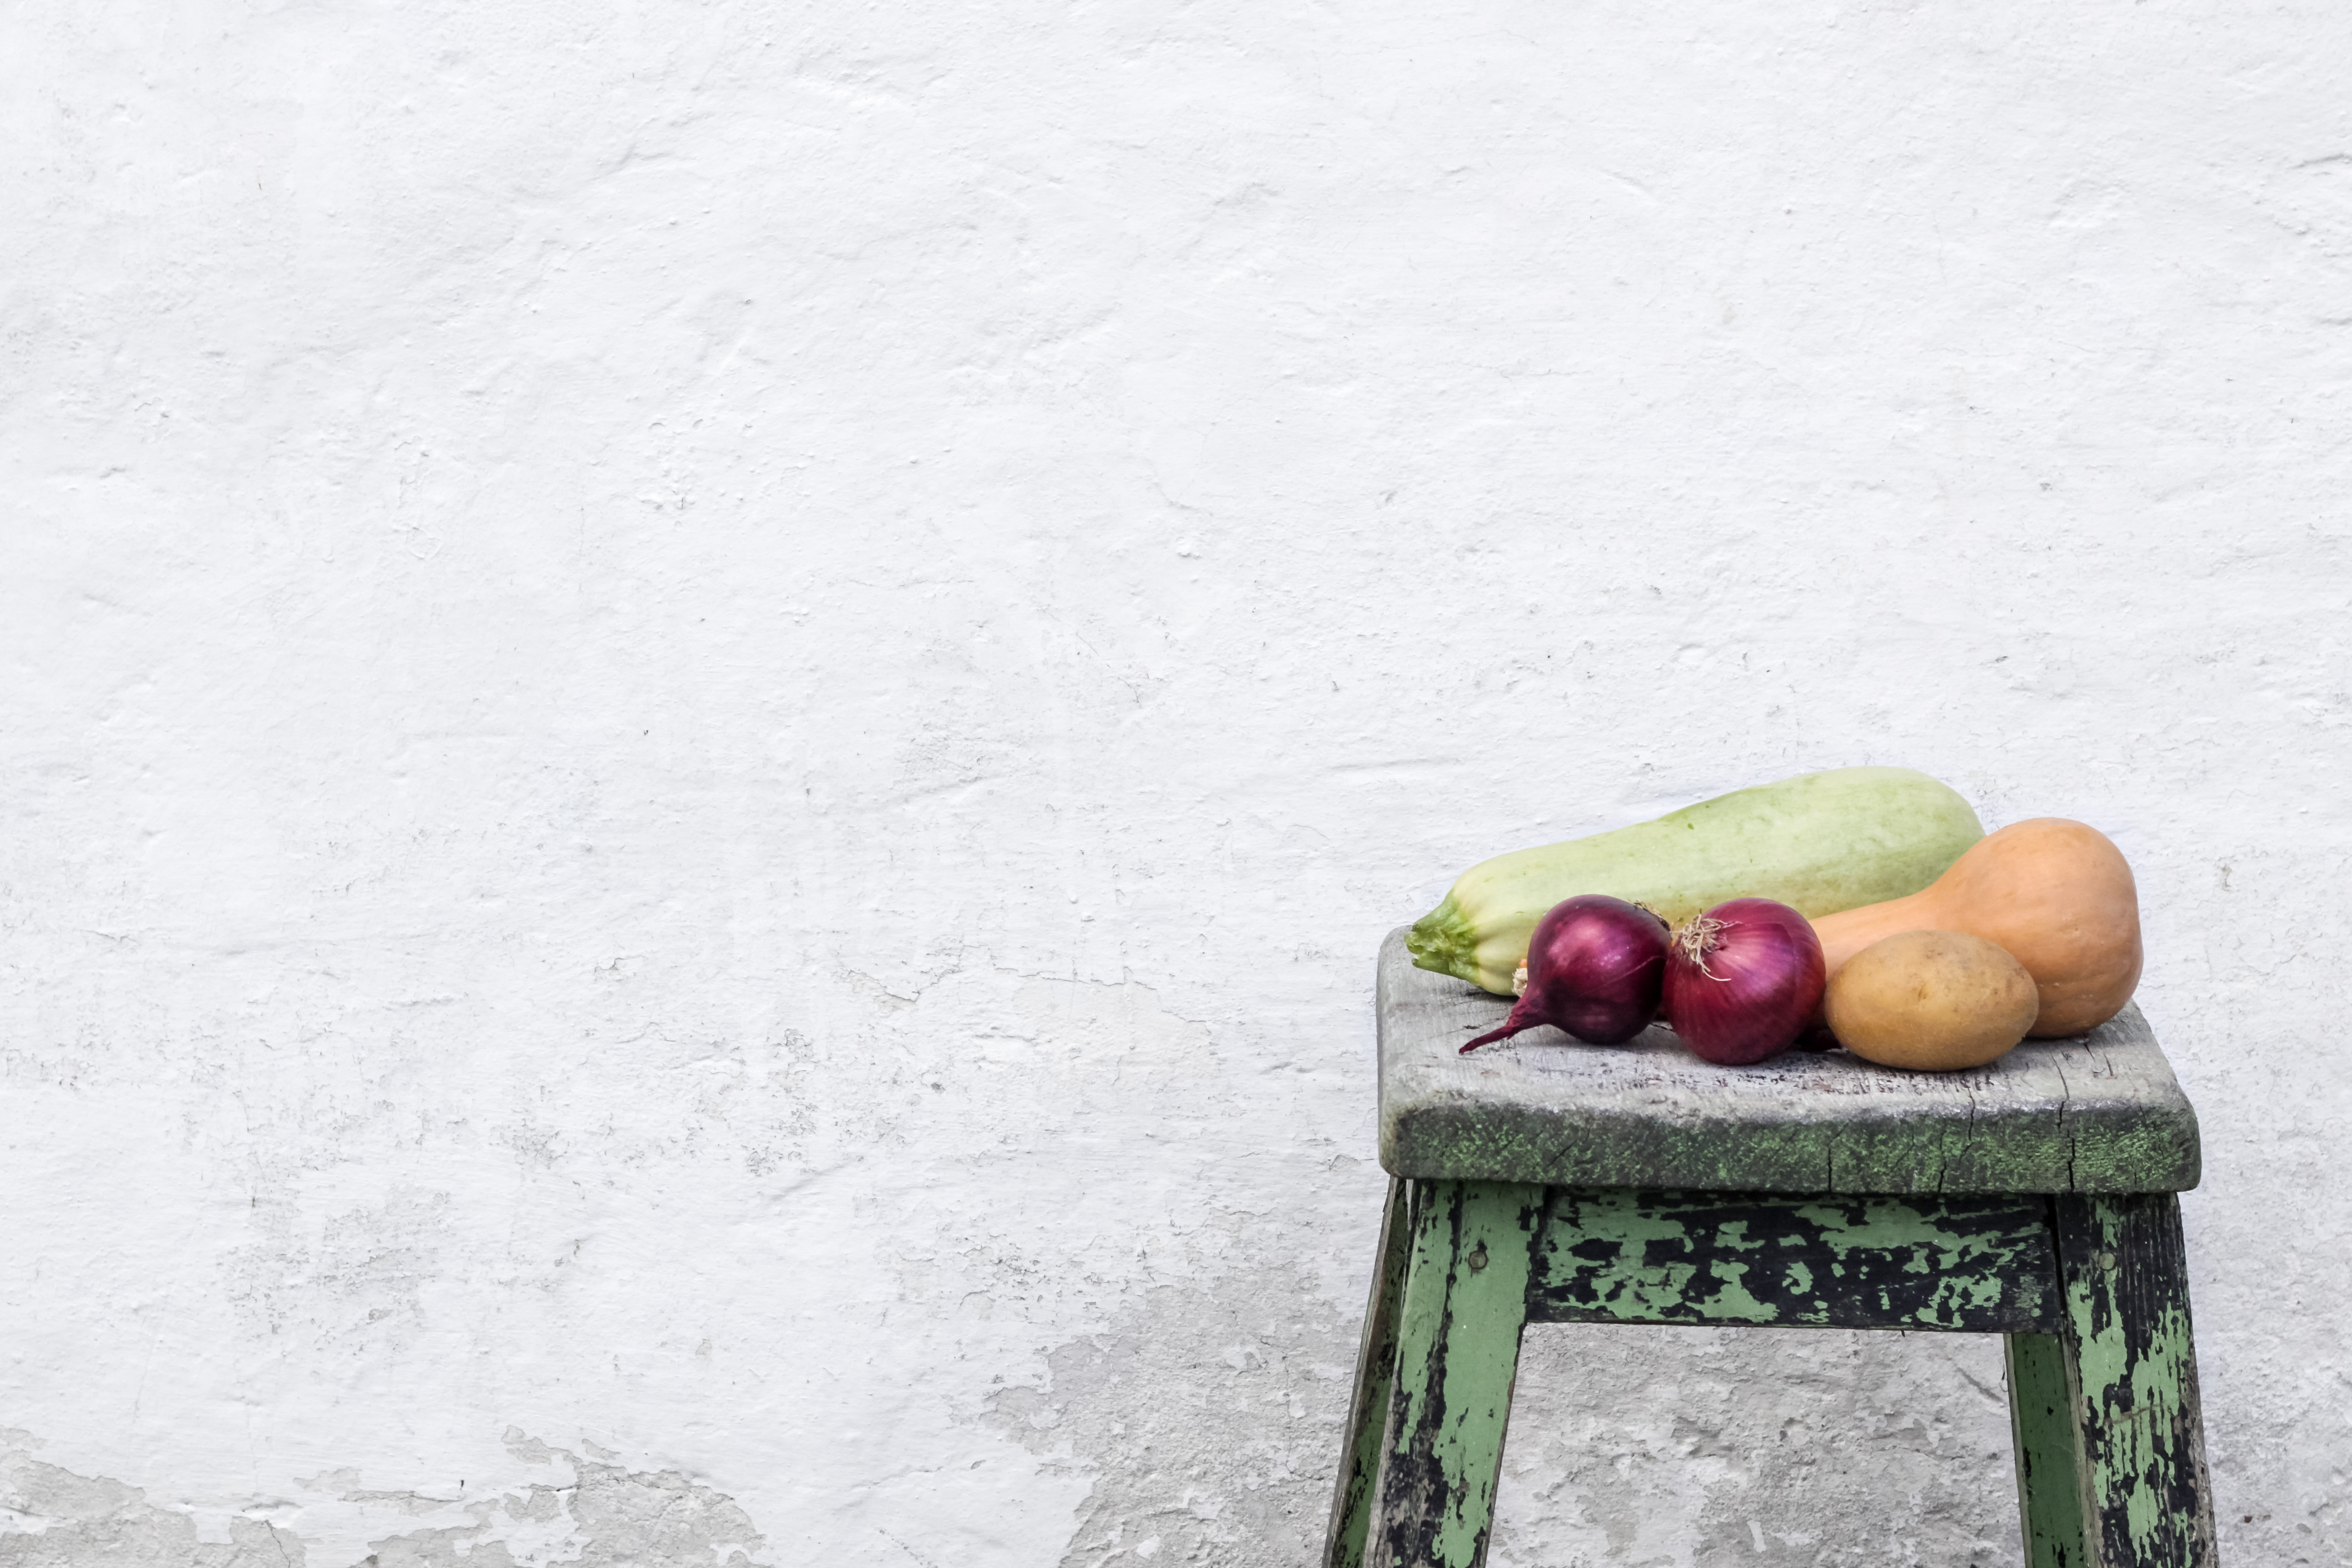
still life photography, wall, still life, fruit, plant, table, photography, furniture, visual arts, vegetable